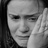
Emotion: sad